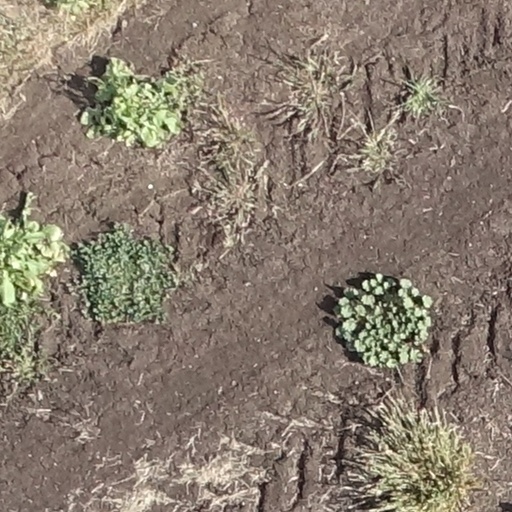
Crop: sorghum